Pickering College

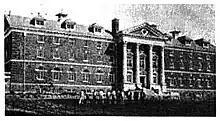
Rogers House at Pickering College in Newmarket, circa 1920s

The Pickering College name by the early 20th Century had become well established and known in many parts of the world, so despite the move to Newmarket, the old name was retained. A new school building was constructed, once again atop a commanding hill (hence the school's nickname – The Hilltop) and the College reopened in 1909. The striking new four storey building in Newmarket — named Rogers House in honour of Sam Rogers' and his family's contributions to the school — bore similarities to the old one in function (it served both as dormitory and schoolhouse), however it was very different in design. The building's architect was a young John Lyle, who also collaborated on Toronto's Union Station. As in his contribution to Union Station, Lyle included a Georgian-style façade featuring four large pillars. Lyle also suggested a dome for the new building, but this was declined by the Friends, who probably felt it too decadent. Nonetheless, the new building would become a Newmarket landmark, instantly recognizable; its majesty symbolic of great belief the Friends had in a solid education. The four Romanesque columns that adorned the front of the building were eventually given the names Faith, Freedom, Friendship and Fun, to further emphasize the cornerstones of the school's philosophy and educational approach.